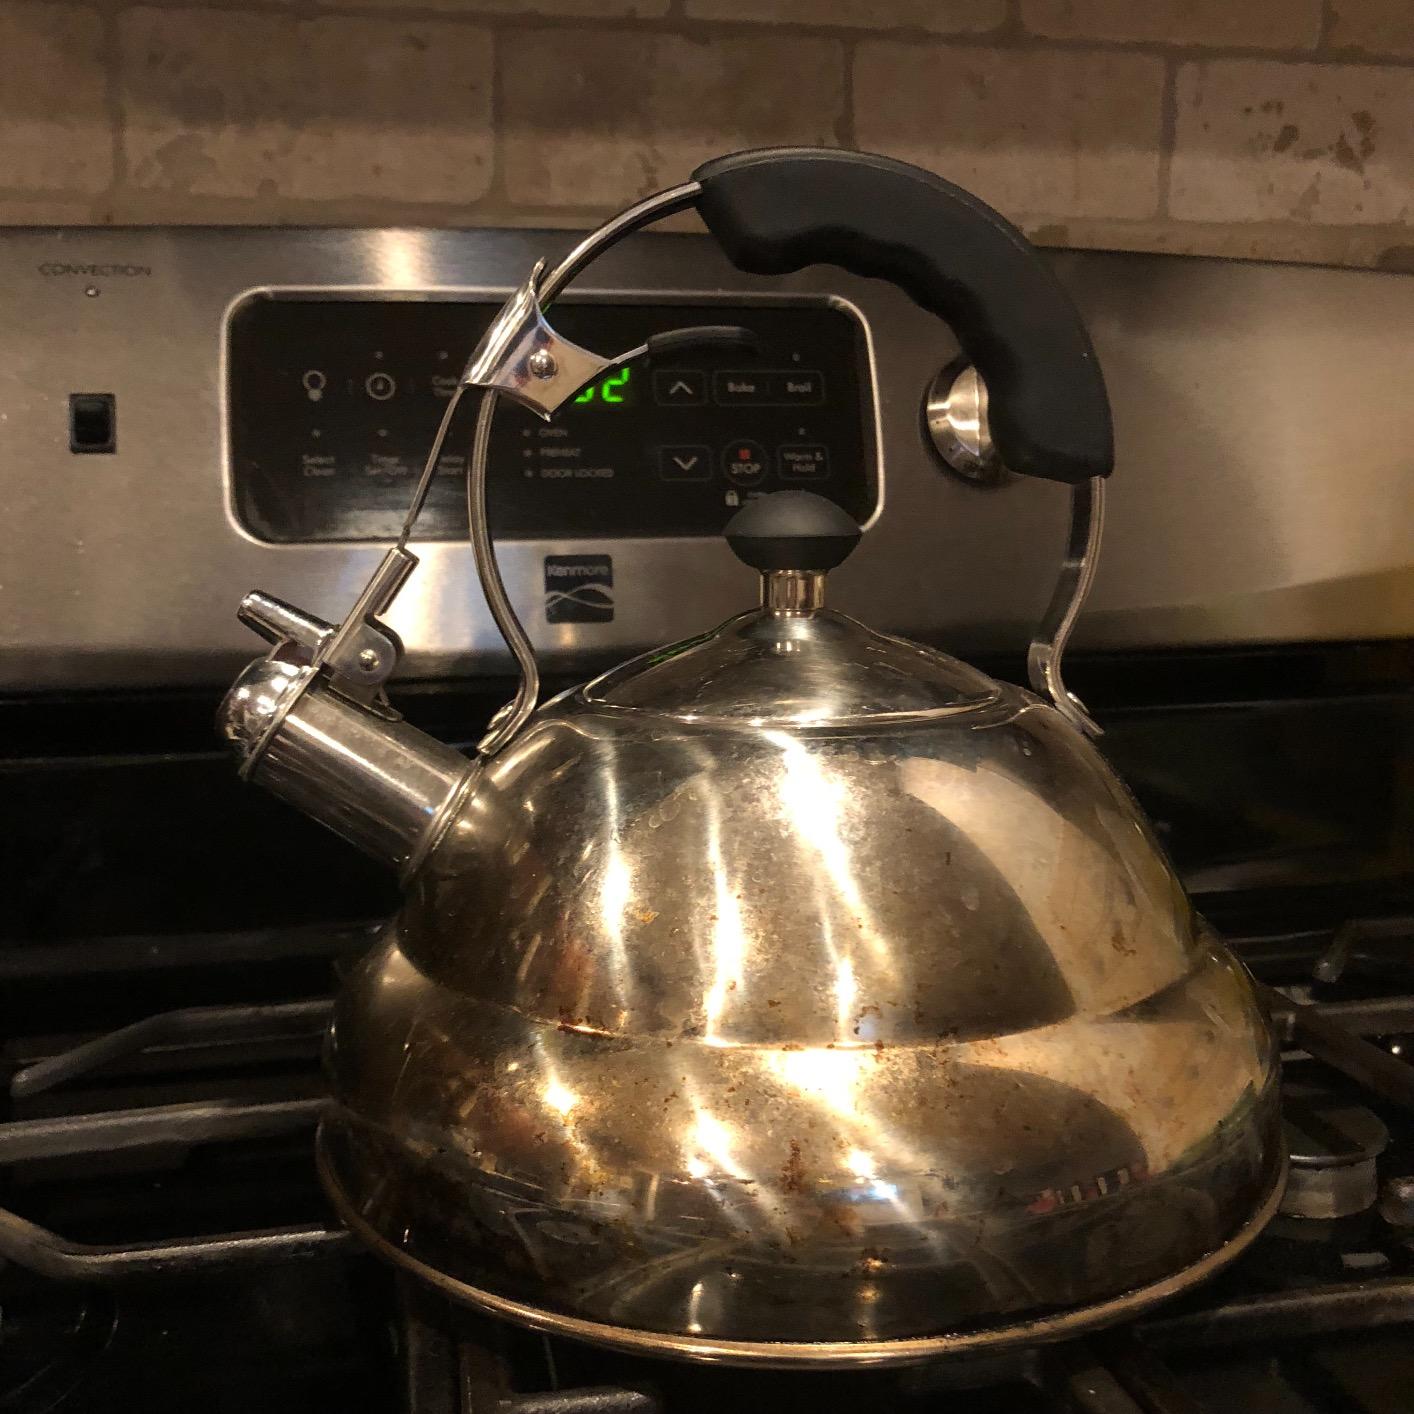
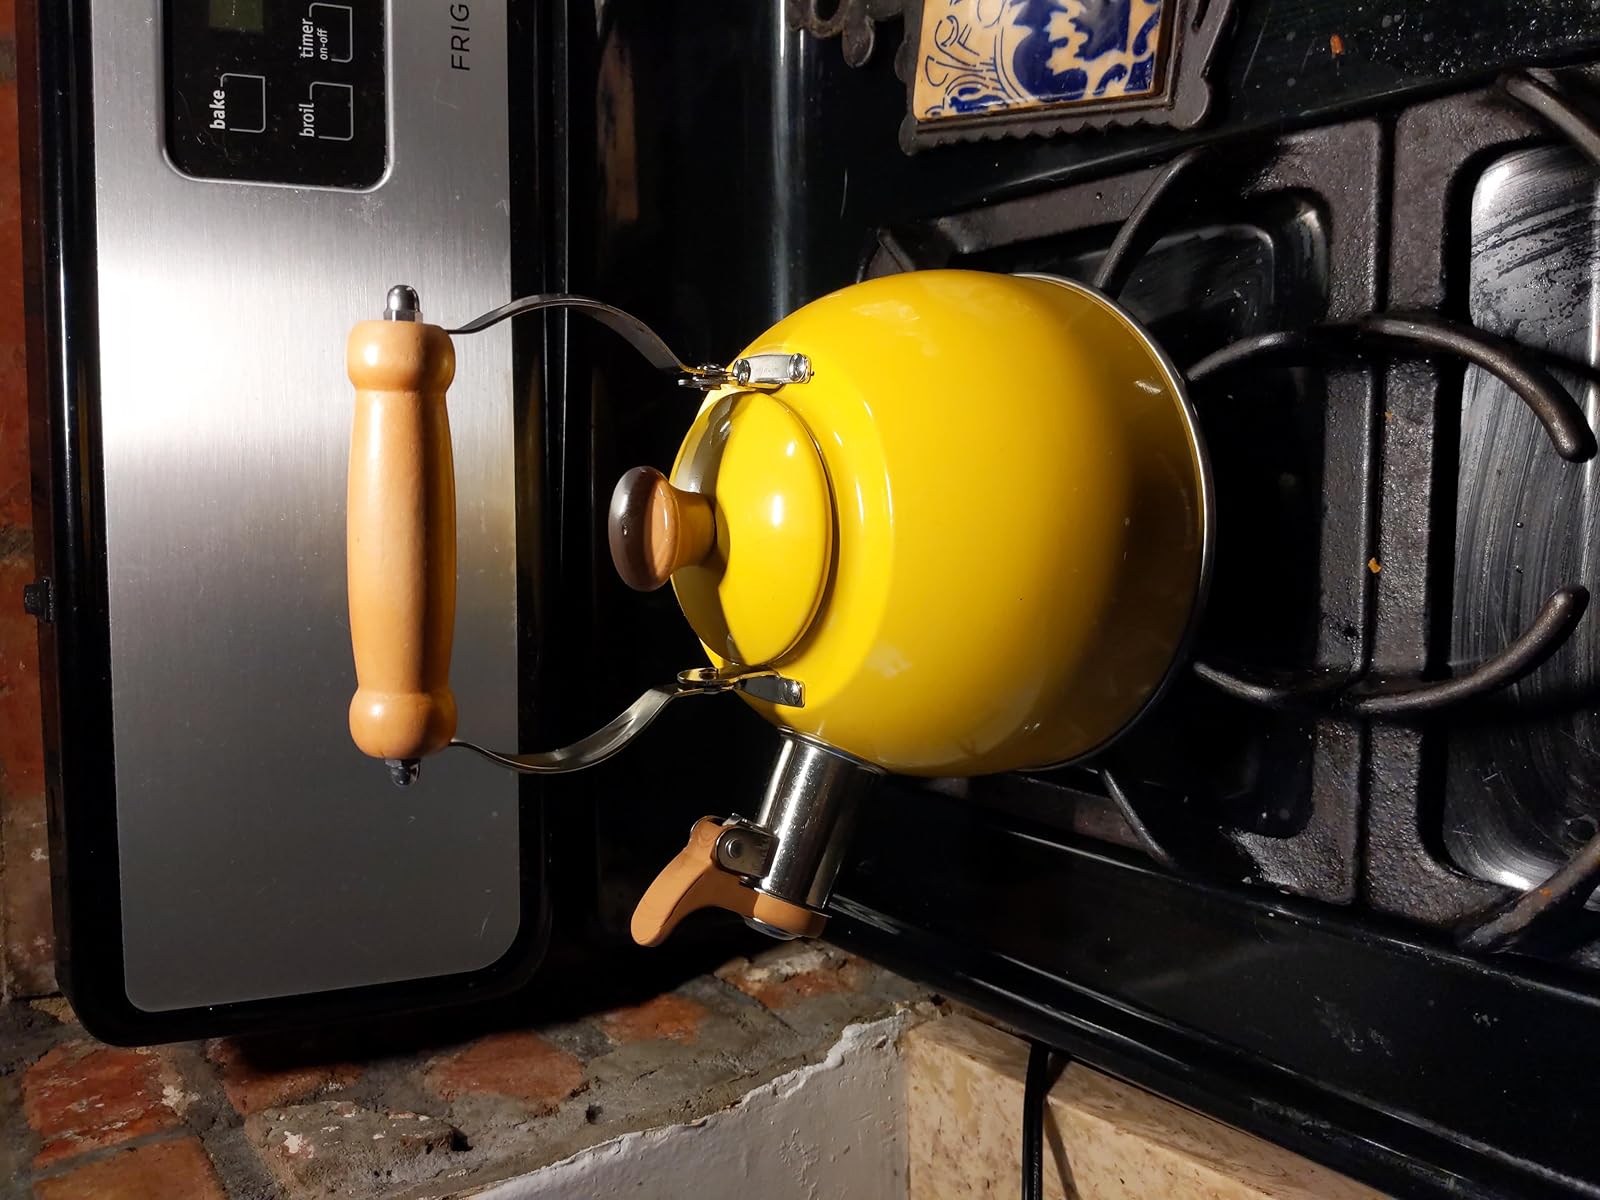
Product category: items_kettle
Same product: no